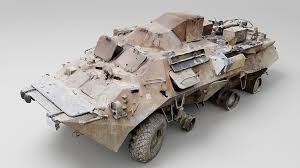
Label: BTR-80